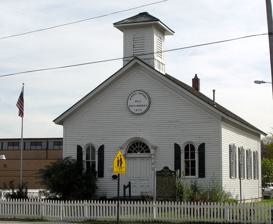
Building: Erin–Warren Fractional District No. 2 Schoolhouse
Country: United States of America
Year built: 1872
United States historic place Erin–Warren Fractional District No. 2 Schoolhouse U.S. National Register of Historic Places Michigan State Historic Site Show map of Michigan Show map of the United States Location 15500 Nine Mile Rd., Eastpointe, Michigan Coordinates 42°27′53″N 82°57′52″W / 42.46472°N 82.96444°W / 42.46472; -82.96444 Built 1872 Architectural style Italianate NRHP reference No. 01000412 Significant dates Added to NRHP April 30, 2001 Designated MSHS January 16, 1990 The Erin–Warren Fractional District No. 2 Schoolhouse , also known as the Halfway Schoolhouse , is a school building located at 15500 Nine Mile Road in Eastpointe, Michigan , United States.  It was listed on the National Register of Historic Places in 2001 and designated a Michigan State Historic Site in 1990. History The first school classes offered in the village of Halfway (now the city of Eastpointe) were held in 1838 in the home of German farmer Christian Gerlach. A log building was used as a classroom in the 1840s, and in 1850 a red frame schoolhouse was built, serving children in Erin and Warren townships.  In 1872, the earlier school was replaced with this structure, built facing Grove Road at Nine Mile. A wing was added to the school in 1901, and it was used for school classes until 1921, when a new brick building, the Erin School, was constructed. After the school was closed, it was sold to Kaiser Fuel and Supply, who moved it to the southeast corner of Nine Mile Road and Gratiot Avenue and used the structure as a warehouse, although it remained essentially unaltered.  In 1984, the  East Detroit Historical Society purchased the building, and moved it once more to within 60 feet of its original site. The historical society restored the building to its original appearance, and in 1987 added a small rear annex housing lavatories. Description The Halfway Schoolhouse is a one-story front-gabled structure with clapboard siding trimmed with cornerboards and surmounted with a frieze .  The front facade is symmetrical, with a double-door entry with fanlight and an arched hoodmold, flanked by sash windows.  A roundel containing the school name and date of construction is placed high above the door. A pyramid-roofed belfry with flag staff sits atop the cedar-shake roof. Each side of the structure has four windows identical to the front windows, and the rear has a small modern gabled annex. On the inside, the walls are plastered and wainscoted, and the original hardwood floor is still in place. A cloakroom is located to the left of the entrance, and the original wood stove is located toward the rear of the building. The room is furnished with pupil's desks, kerosine reflector lamps, and a slate chalkboard. The structure is an excellent example, essentially unaltered, of a vernacular one-room schoolhouse. References